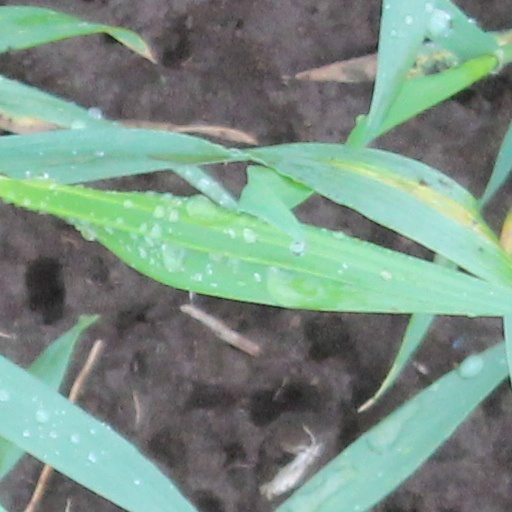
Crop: wheat